Old Prussians

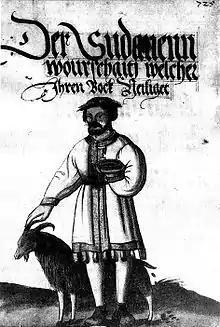
An illustration of a Prussian goat sacrifice from the 16th century Sudovian Book

The Stone babas, found all over Old Prussia, have for centuries caused considerable speculation and dissent among scholars. Beginning with a lack of confirmation about their original location and context, all subsequent questions on their age, the chronology of the objects, an exact definition of their function, their provenance, pointing to which cultural influence have not been addressed until the late 19th century. A majority of past and present researchers agree the babas were created between the 8th and 13th centuries as a "result of a long cultural process among the population of early Iron Age area of the south-eastern Baltic coast, which was affected by both the early traditions of the local craft and inspirations from countries already under Christian influence."